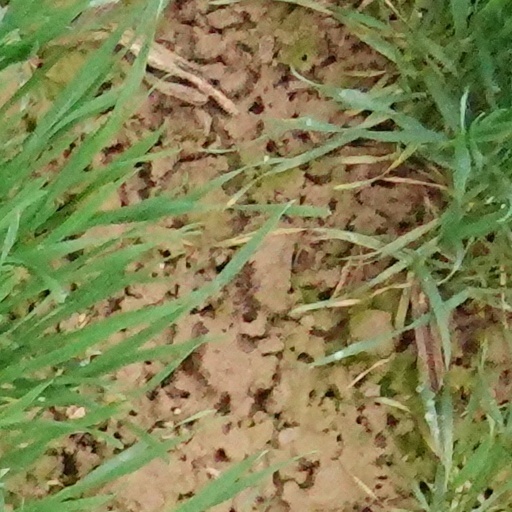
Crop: wheat